Overtime (ice hockey)

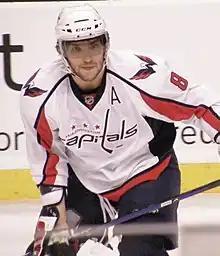
Alexander Ovechkin has the most NHL overtime goals in history, with 27.

In 1987–88 and since 1995, the American Hockey League has awarded teams one point in the standings for an overtime loss (OTL). In 1998, the AHL introduced a rule where teams will play the five-minute overtime period with four skaters and a goaltender, rather than at full strength (five skaters), except in two-man advantage situations. In a two-man advantage situation, the team with the advantage will play with five skaters against three skaters. The rule was popular and adopted by the NHL and ECHL the next season.